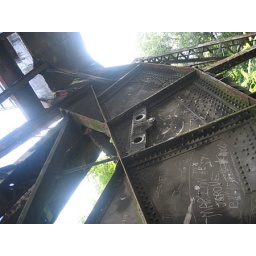
Parts of the counter-balanced train bridge over the Kanawha Canal at Great Shiplock Park